Post pounder

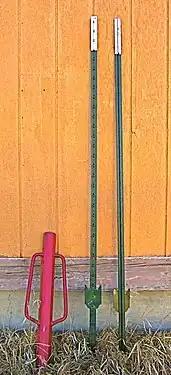
A red-colored post pounder next to two green steel t-posts

A post pounder, post driver, post rammer, post knocker or fence driver is a tool used for driving fence posts and similar items into land surfaces. It consists of a heavy steel pipe which is closed at one end and has handles welded onto the sides. It is normally used by one person, but larger versions may require two.